Hamblen Block

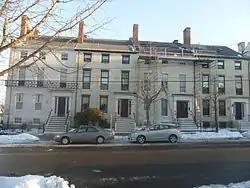
The Hamblen Block in December 2010

The Hamblen Block (or Hamblen's Row) is a historic series of four row houses at 188–194 Danforth Street in Portland, Maine, United States. Built in 1835, it is one of the oldest such buildings in the state, and also a rare example, as comparatively few row houses were built anywhere in Maine. The row houses were added to the National Register of Historic Places in 1983, and are a contributing property to the larger Hamblen Development Historic District.